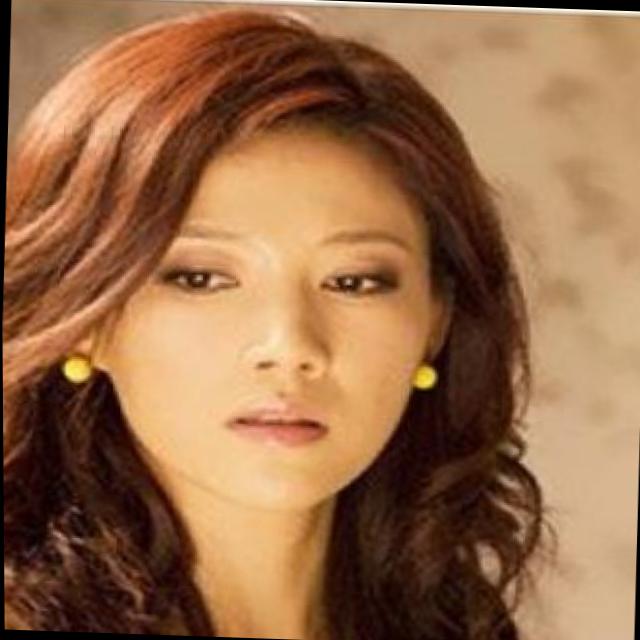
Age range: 21-44